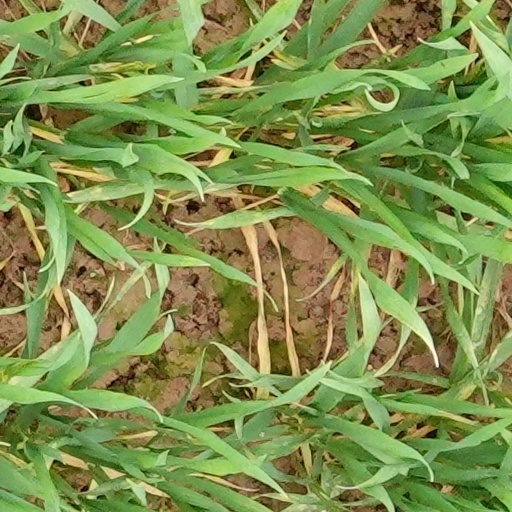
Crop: wheat